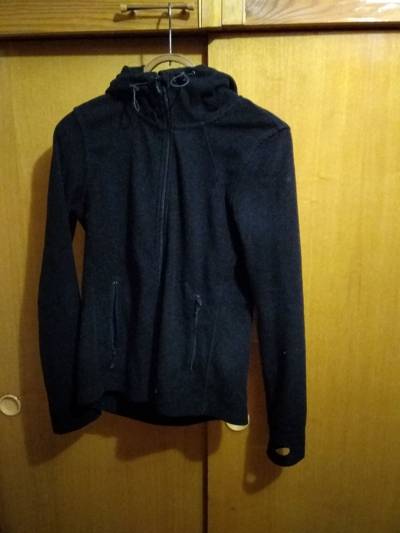
Waste category: clothes